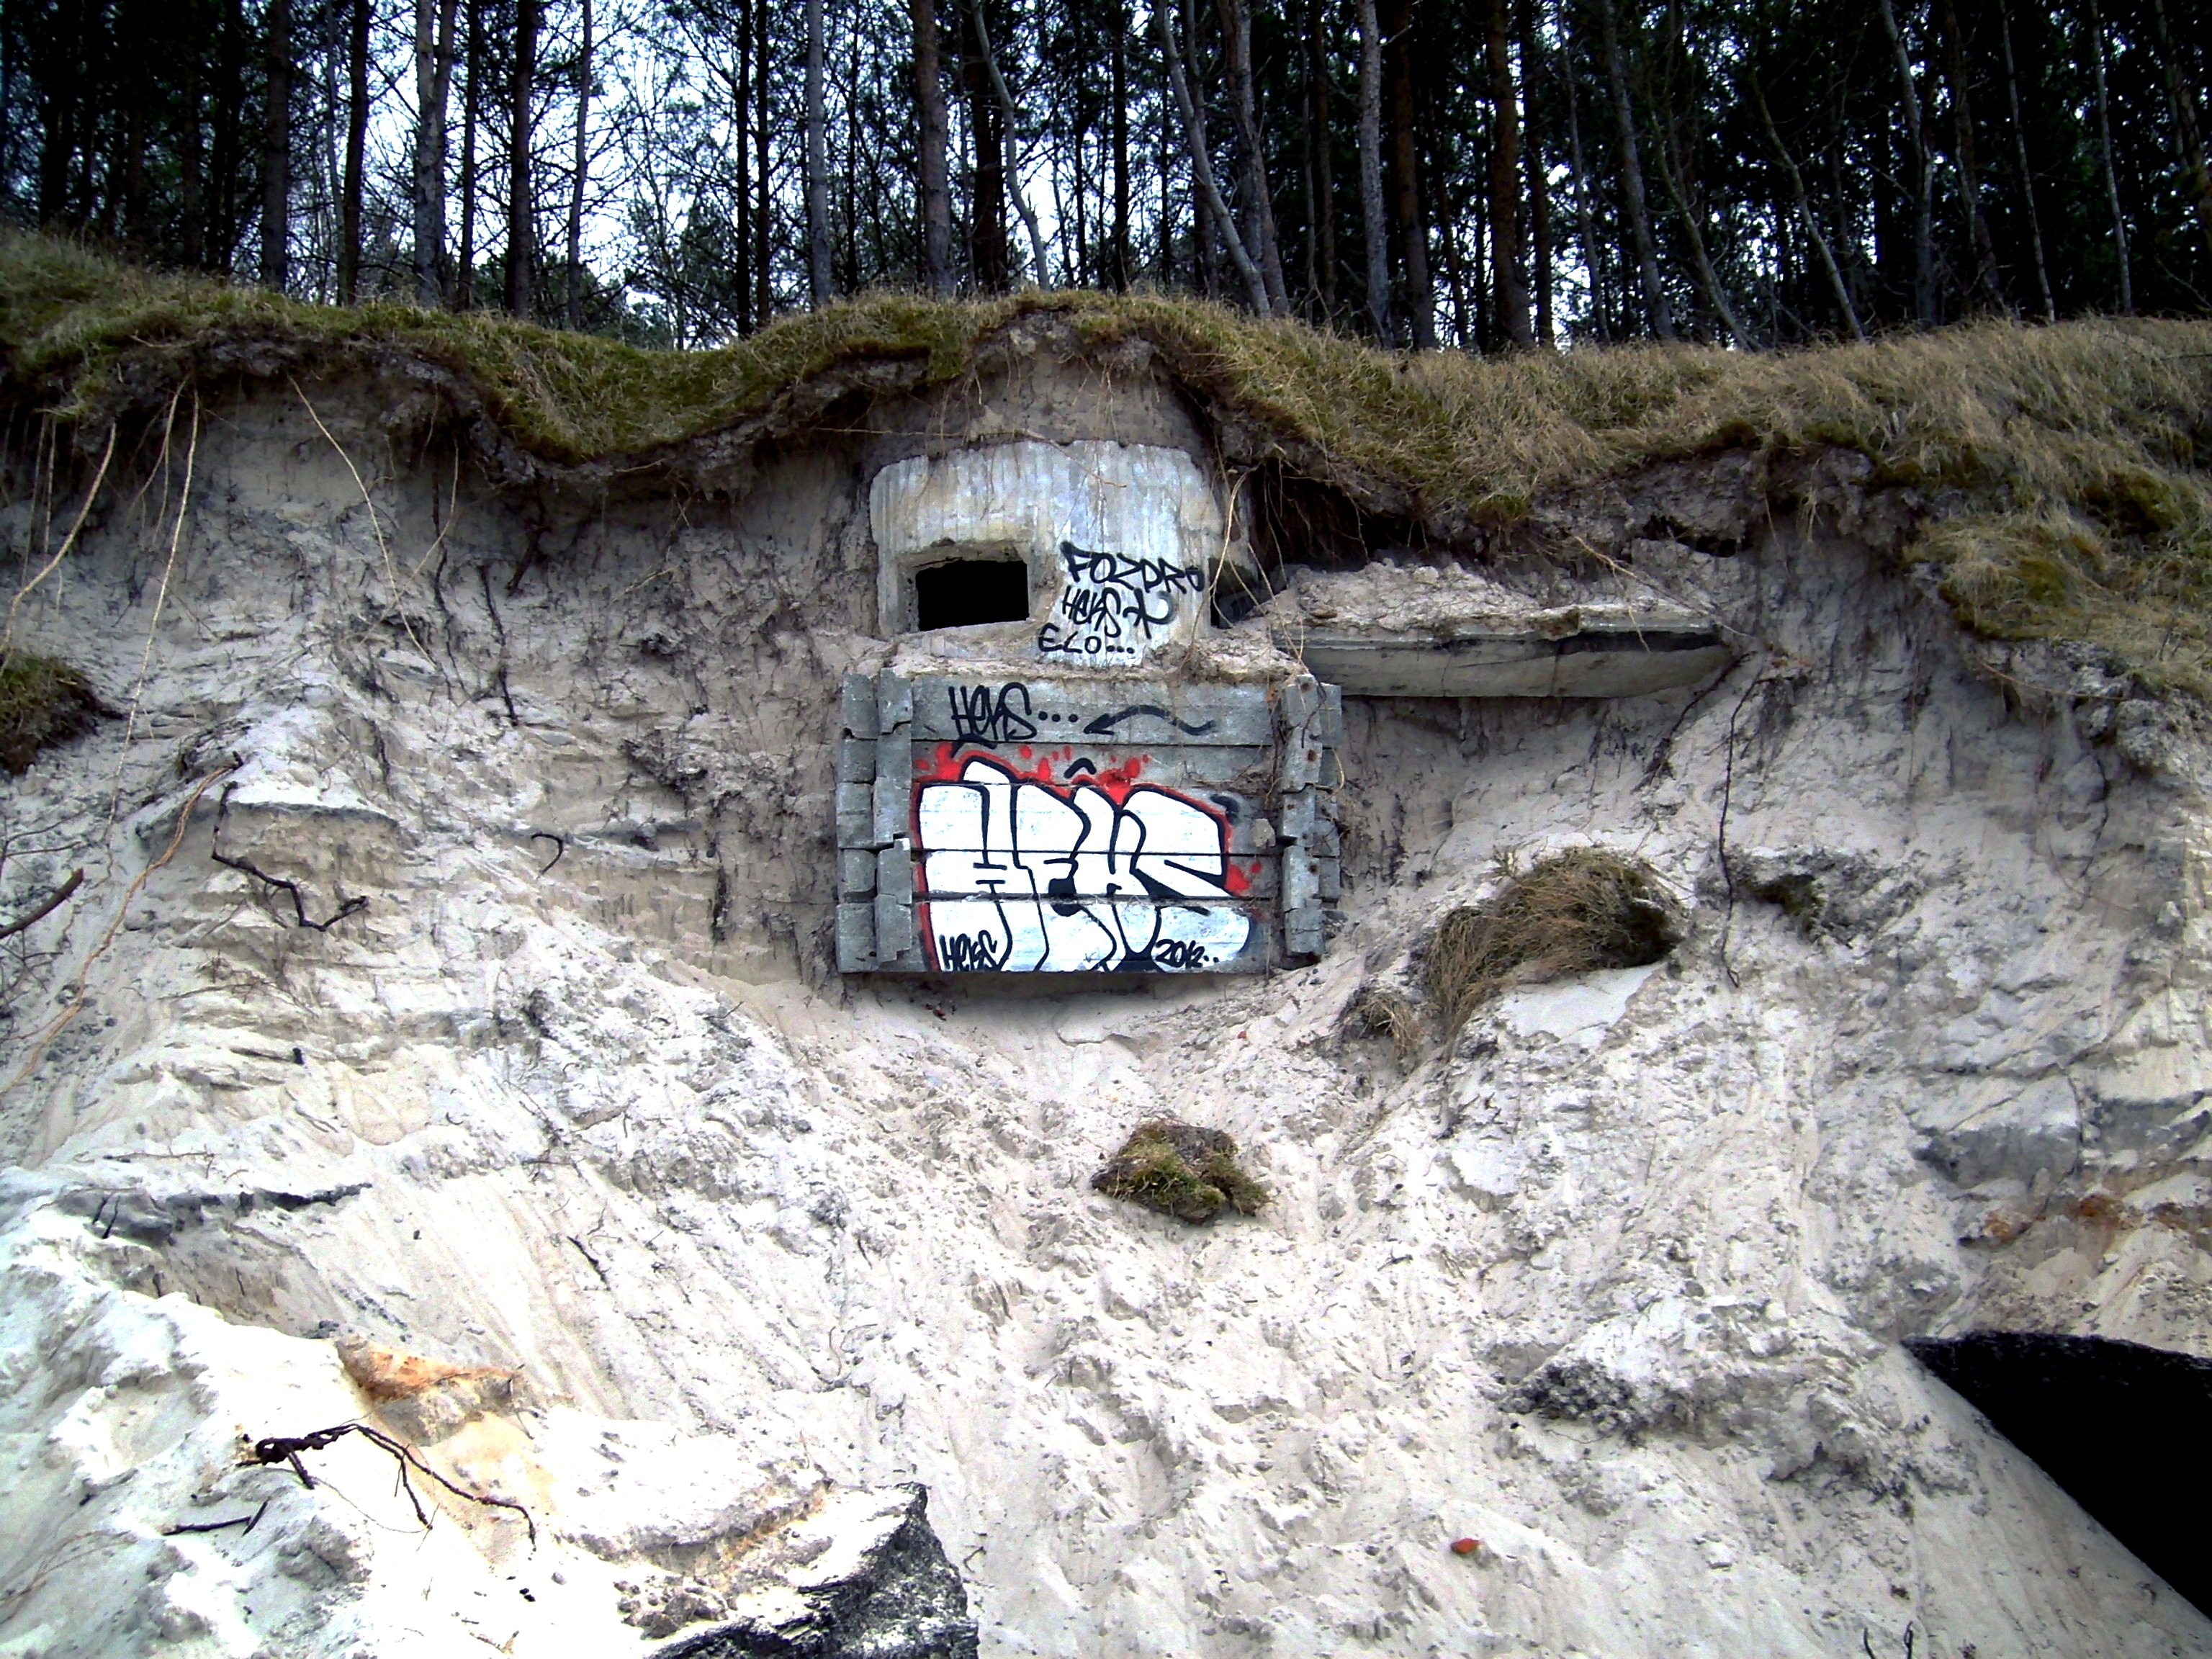
landscape, rock, old, terrain, dunes, geology, graffity, bunker, geological phenomenon, at the baltic sea